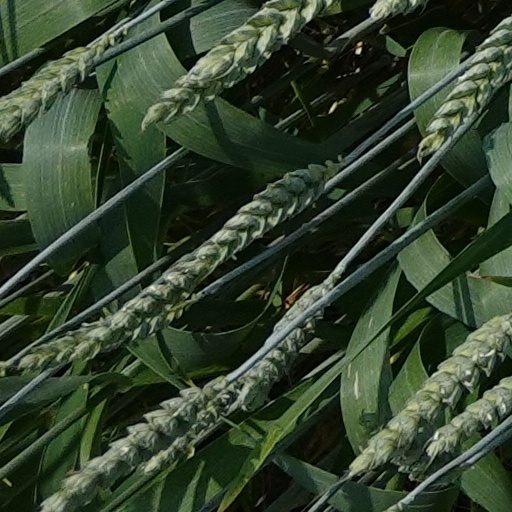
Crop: wheat